No. 466 Squadron RAAF

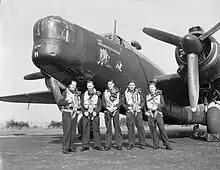

After the squadron had been equipped with Vickers Wellington medium bombers, it transferred to RAF Leconfield, also in Yorkshire, on 27 December 1942 and flew its first mission on 13 January 1943. Its main roles were strategic bombing over Germany and laying naval mines in the North Sea. The squadron had its first direct encounter with the "Luftwaffe" on 14 February 1943 when, during a raid on Cologne, a Wellington Mk.X, serial number "HE506", identification "HD-N", opened fire on a Junkers Ju 88 night fighter, while it was over either Turnhout Belgium, or the Dutch island of Tholen (sources differ). The crew reported seeing a brilliant flash after the rear gunner, Sergeant Angus, opened fire on it and the Junkers was claimed as probably destroyed.